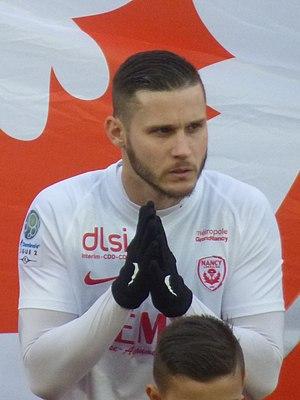
Loris Néry avant le match RC Lens / AS Nancy-Lorraine, comptant pour la vingt-et-unième journée du championnat de France de football de Ligue 2 2018-2019, le 19 janvier 2019, au Stade Bollaert-Delelis de Lens.
Loris Néry est un footballeur français né le 5 février 1991 à Saint-Étienne dans la Loire. Il évolue en tant qu'arrière latéral.